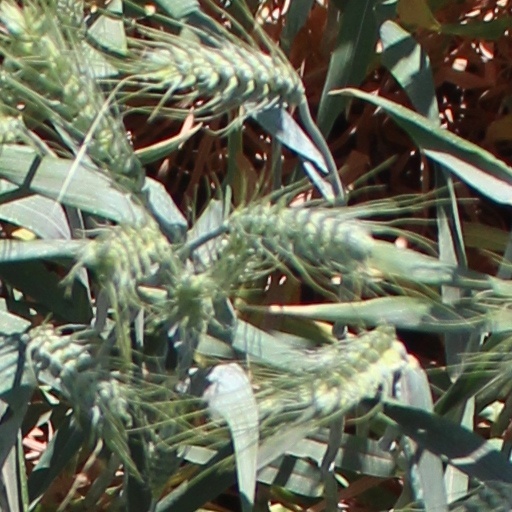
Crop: wheat